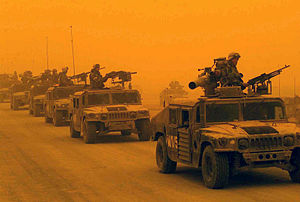
Konvoj
Amerikanske militærkøretøjer i konvojkørsel under en sandstorm i Irak
En konvoj er en gruppe fartøjer eller køretøjer, der af sikkerhedsgrunde rejser sammen, helst med militæret som støtte. Konvojer kendes især fra anden verdenskrig, hvor handelsskibe sejlede til Storbritannien under beskyttelse af krigsskibe, og i sjældne tilfælde også med luftstøtte.